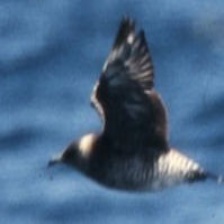
Species: POMARINE JAEGER
Scientific name: STERCORARIUS POMARINUS